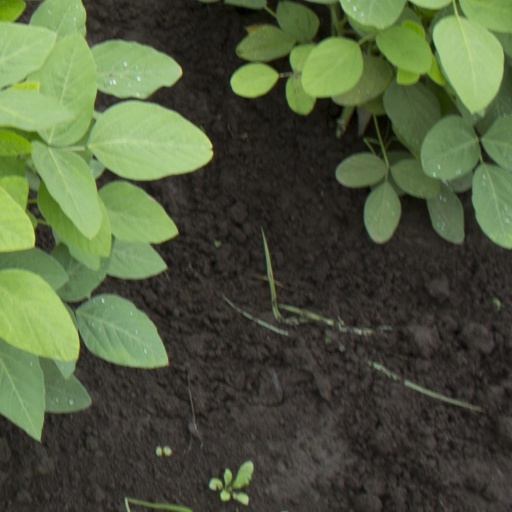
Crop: soybean